Arthur Lubin

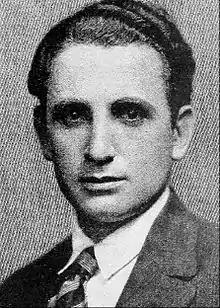
Picture Play Magazine, June 1926

Arthur Lubin (July 25, 1898 – May 11, 1995) was an American film director and producer who directed several "Abbott & Costello" films, "Phantom of the Opera" (1943), the "Francis the Talking Mule" series and created the talking-horse TV series "Mister Ed". A prominent director for Universal Pictures in the 1940s and 1950s, he is perhaps best known today as the man who gave Clint Eastwood his first contract in film.